Odonymy in the United Kingdom

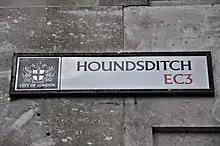
Houndsditch, an example of a street name with no suffix in the City of London

Many towns (particularly in England) will refer to their main thoroughfare as the High Street or Main Street, and many of the ways leading off it will be suffixed "Road".